Paul Cooper (basketball)

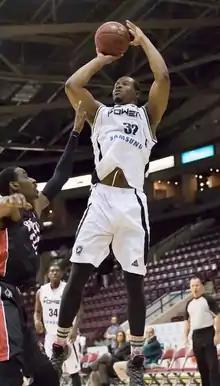
Cooper takes a shot against the Windsor Express

Paul Cooper, Jr. (born February 1, 1990) is an American professional basketball player who last played for BC Rustavi of the Georgian Superliga. He played college basketball at Gulf Coast Community College, Texas Tech, and Arkansas Tech.